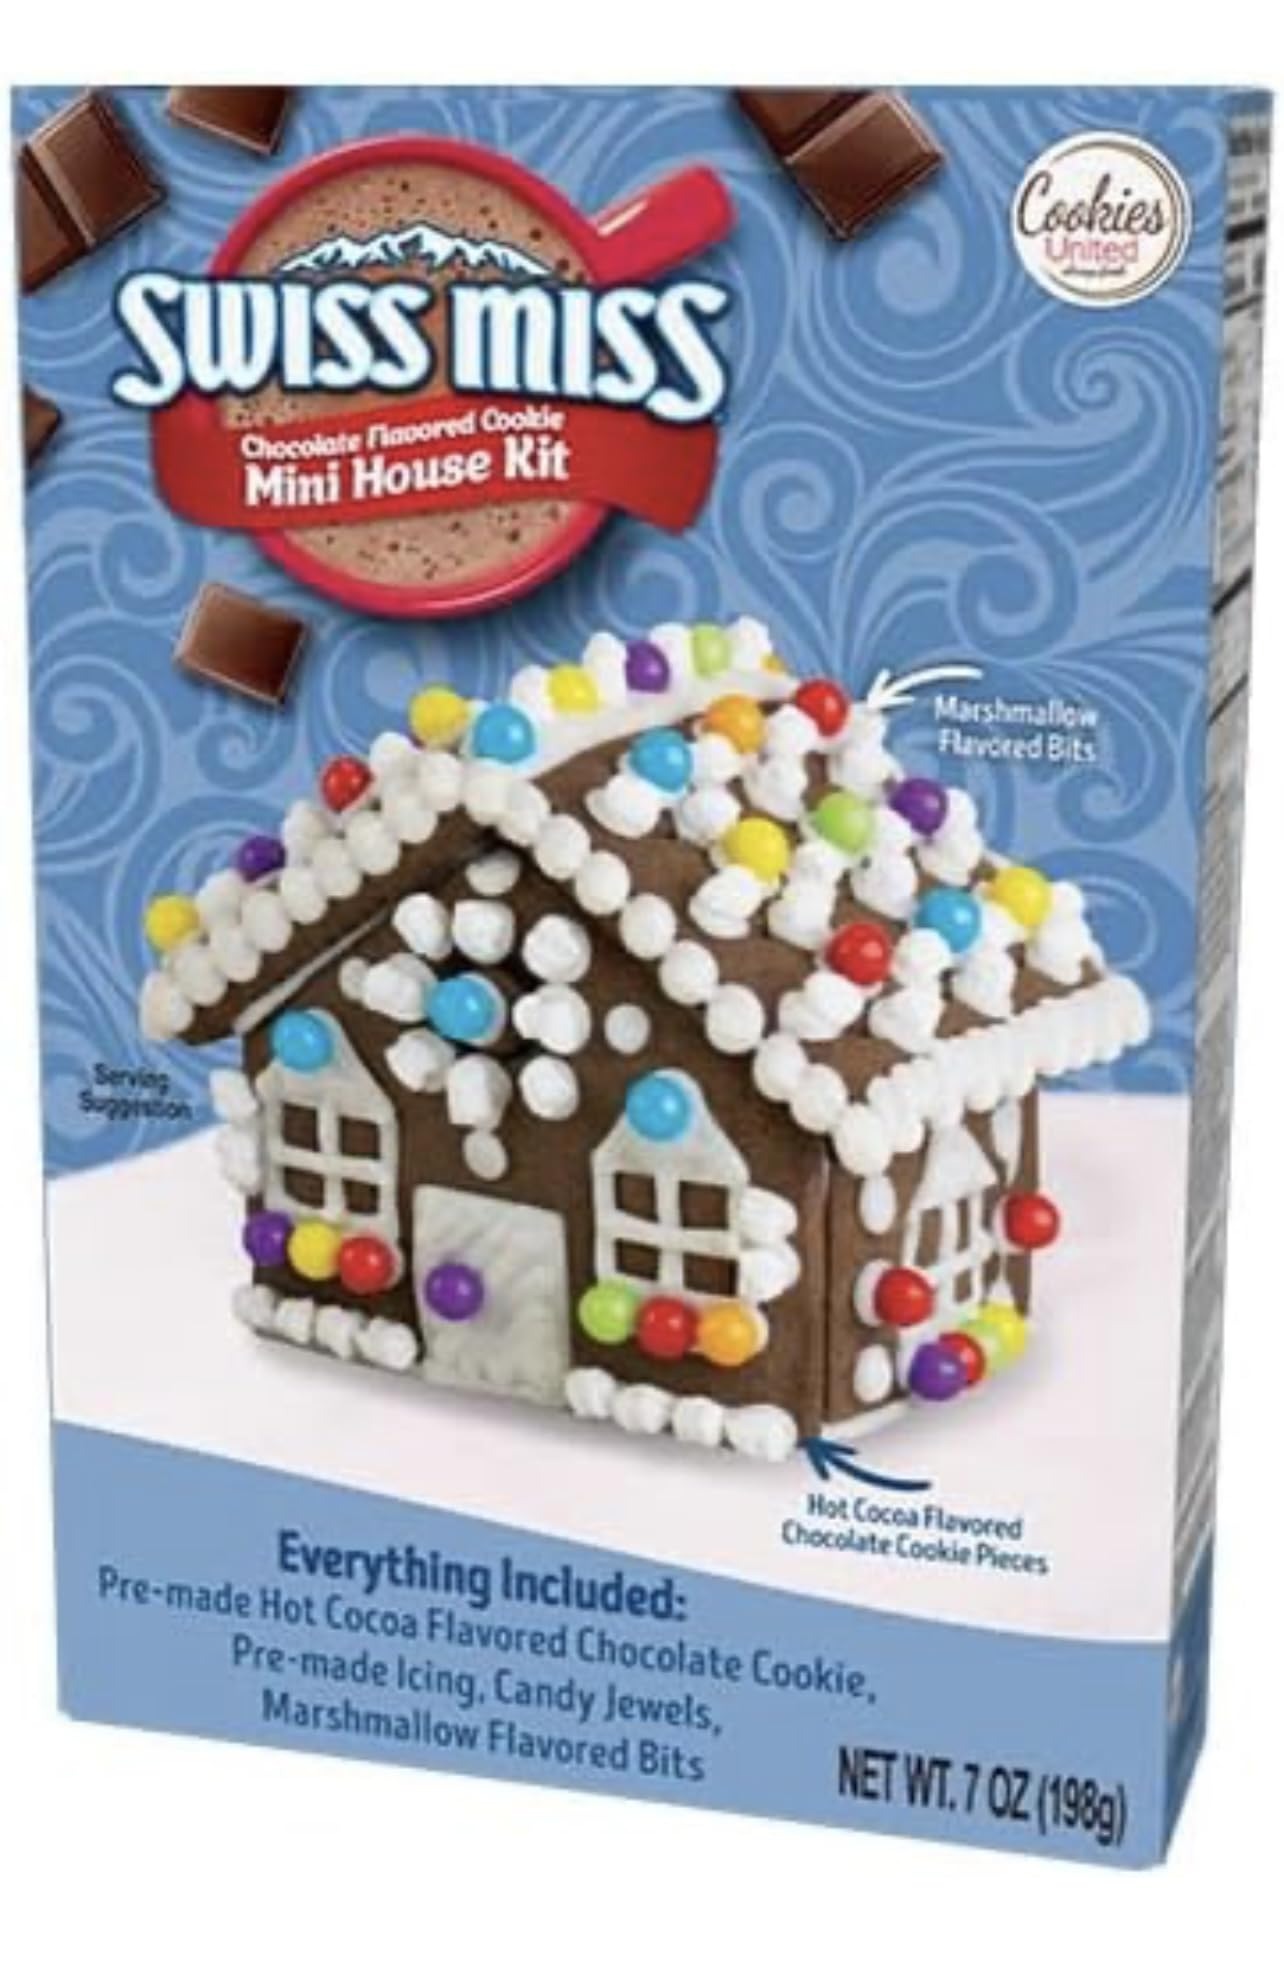
Item Name: Swiss Miss Mini House Kit Chocolate Flavored Gingerbread Kit 7oz
Bullet Point 1: Everything Included: Pre- made Hot Cocoa Flavored Cookie
Bullet Point 2: Pre-made Icing, Candy Jewels, Marshmallow flavored Bits
Product Description: Swiss Miss Mini House Kit Chocolate Flavored Gingerbread Kit 7oz By Cookie United
Value: 1.0
Unit: Count

Price: 9.63